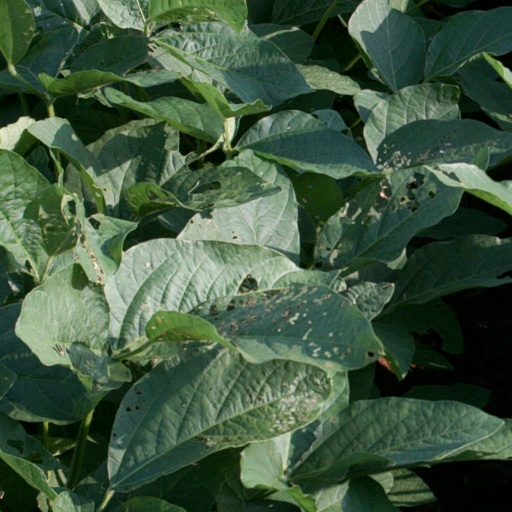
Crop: soybean